Air Tractor AT-400

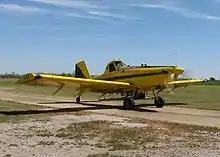
An AT-400 on the runway

The Air Tractor AT-400 is a family of agricultural aircraft that first flew in the United States in September 1979. Type certification was awarded to Air Tractor in April 1980. Of low-wing monoplane taildragger configuration, they carry a chemical hopper between the engine firewall and the cockpit.